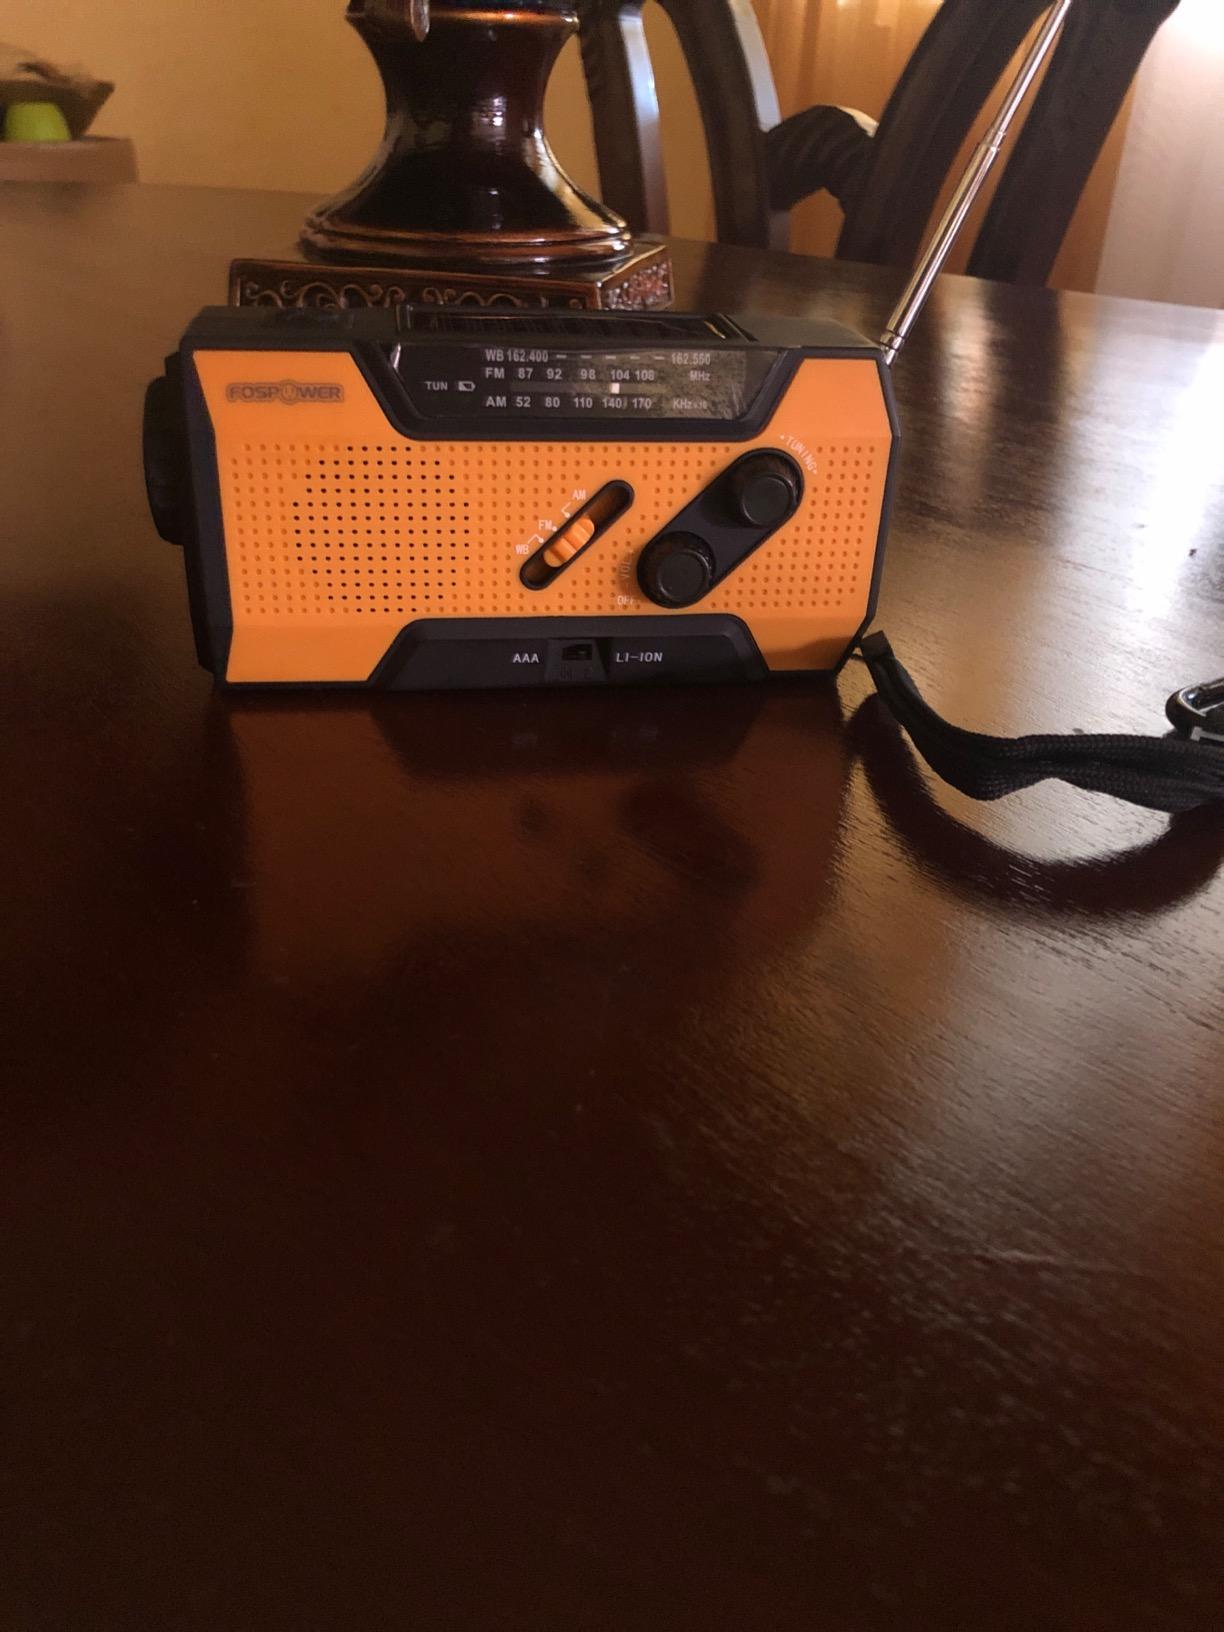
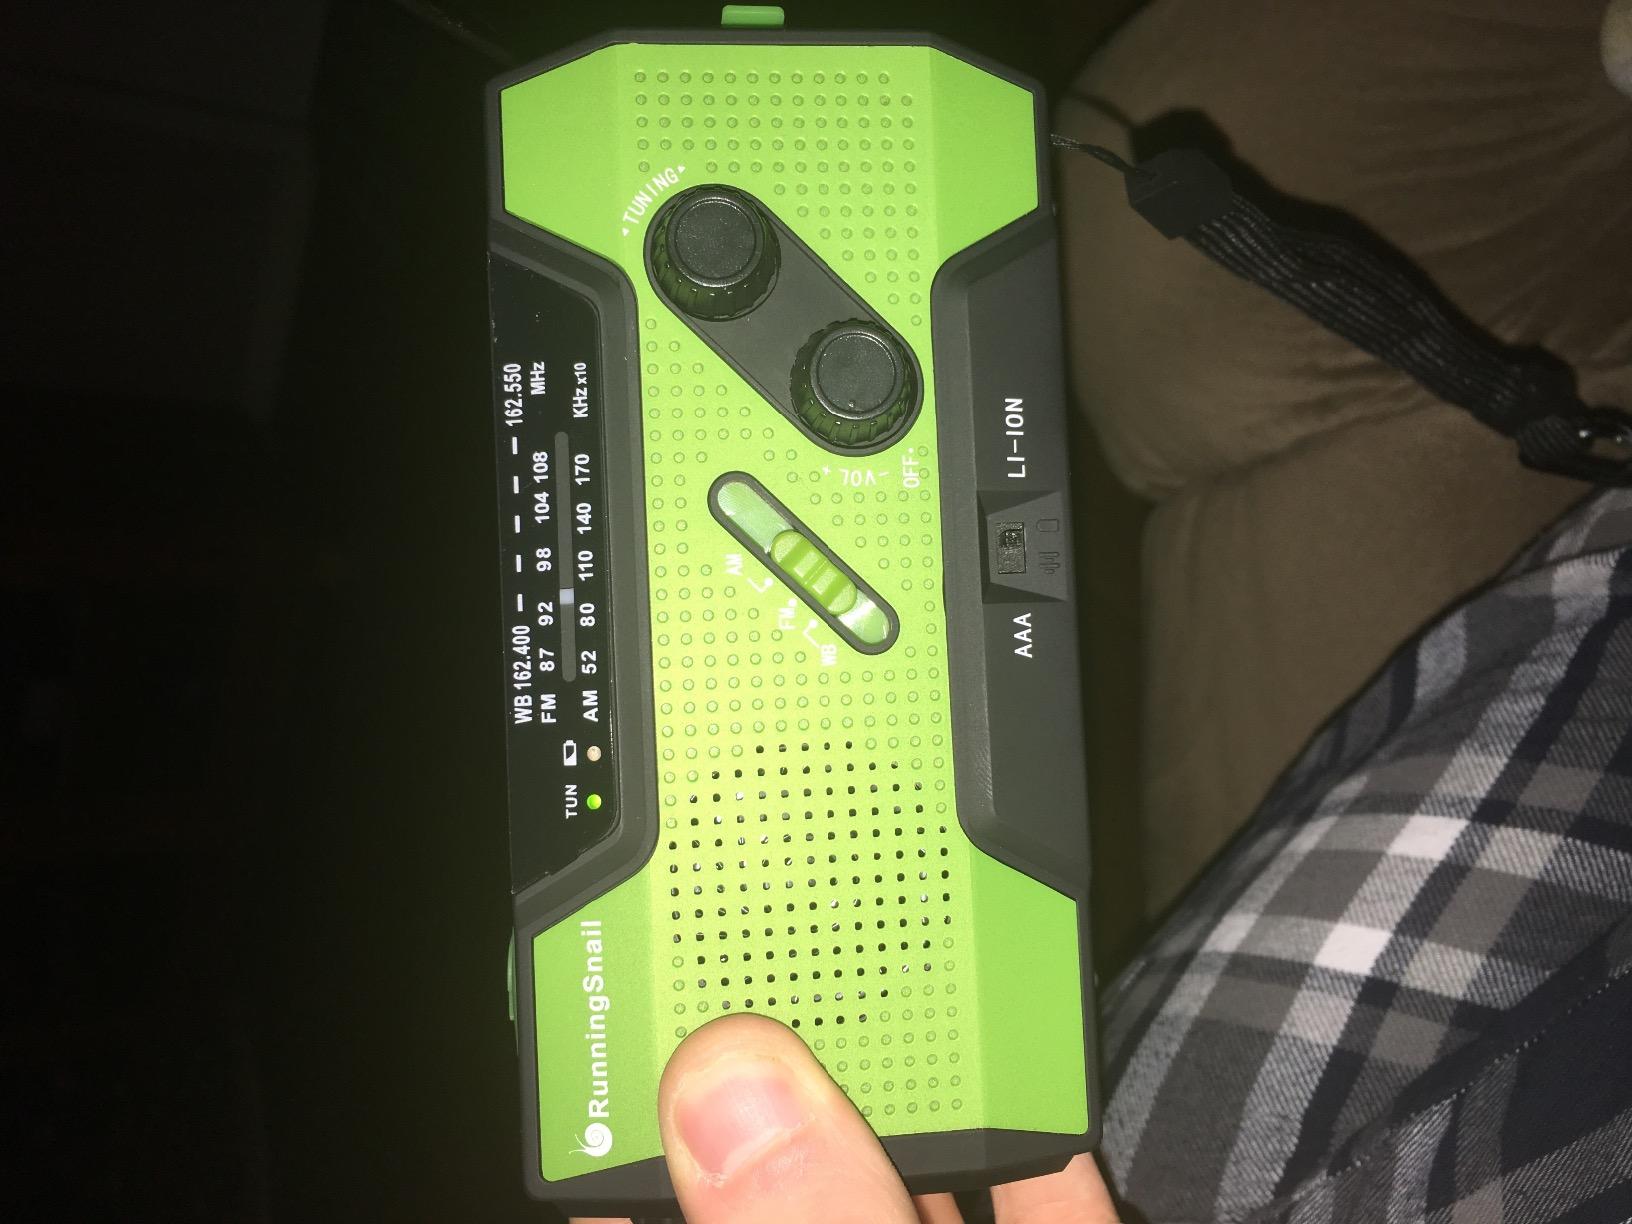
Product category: radio
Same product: no